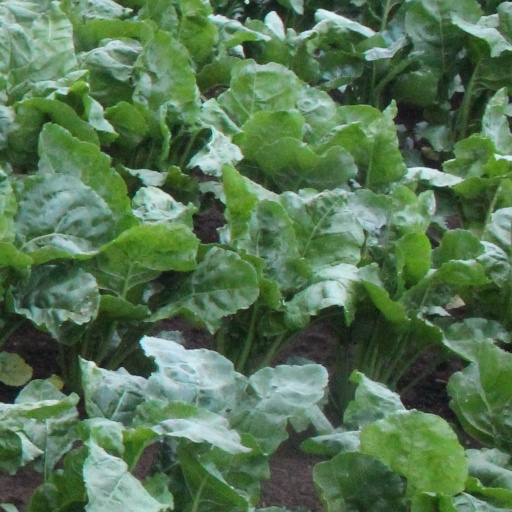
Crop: sugar beet